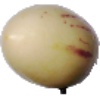
Label: Pepino 1